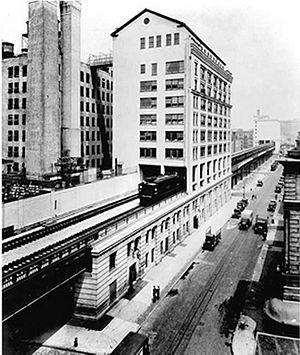
Westbeth Artists Housing est un complexe commercial et de logement à but non lucratif dédié à fournir un espace de vie et de travail abordable pour les artistes et les organismes artistiques de New York. Son campus comprend tout le bloc délimité par les rues West, Bethune, Washington et Bank dans le quartier West Village de Manhattan, à New York ; le complexe porte le nom de deux de ces rues, West et Bethune.
La High Line connue aussi sous le nom de High Line Park est un parc linéaire urbain suspendu de l'arrondissement de Manhattan à New York, aménagé sur une portion désaffectée des anciennes voies ferrées aériennes du Lower West Side. Inspirée de la Coulée verte René-Dumont, parc linéaire de 4,8 kilomètres du 12ᵉ arrondissement de Paris, en France créé en 1993, la High Line a été redessinée et plantée en voie verte et parc de sentier ferroviaire.